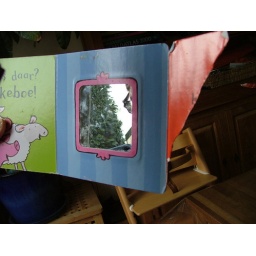
Janne and me taking spooky pictures in the dirty mirror of the 'kiekeboe koe' book :-)